Chaudhry Fazal ur Rehman

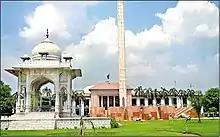
Beautiful view of Punjab Assembly Lahore - panoramio.jpg

Chaudhry Fazal ur Rehman is a Pakistani politician who was a Member of the Provincial Assembly of the Punjab, from 1997 to 1999 and again from May 2013 to May 2018.